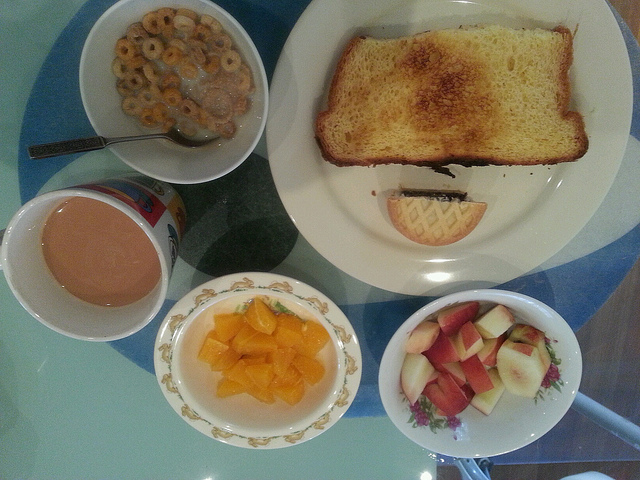
user: Given an image and a question. Answer the question in a short answer. Question: What is in the cereal dish? Short Answer:
assistant: cheerio